Christmas Island

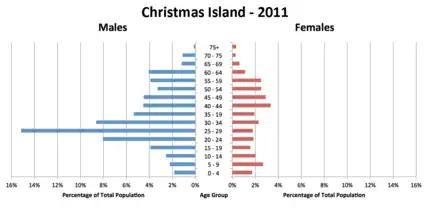
Christmas Island's population pyramid, from a census in 2011, showing a large proportion of males over females.

The island is about in greatest length and in breadth. The total land area is , with of coastline. Steep cliffs along much of the coast rise abruptly to a central plateau. Elevation ranges from sea level to at Murray Hill. The island is mainly tropical rainforest, 63% of which is national parkland. The narrow fringing reef surrounding the island poses a maritime hazard.